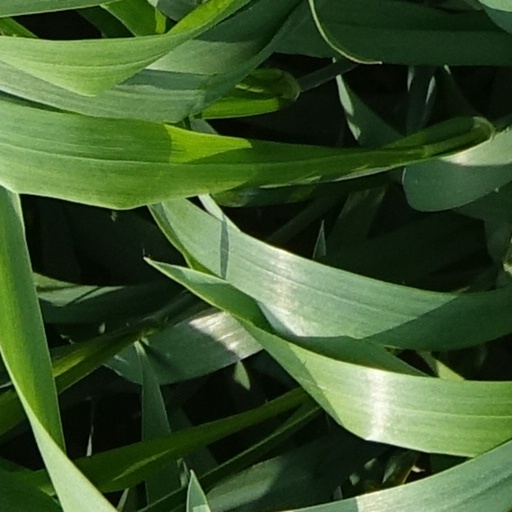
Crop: wheat